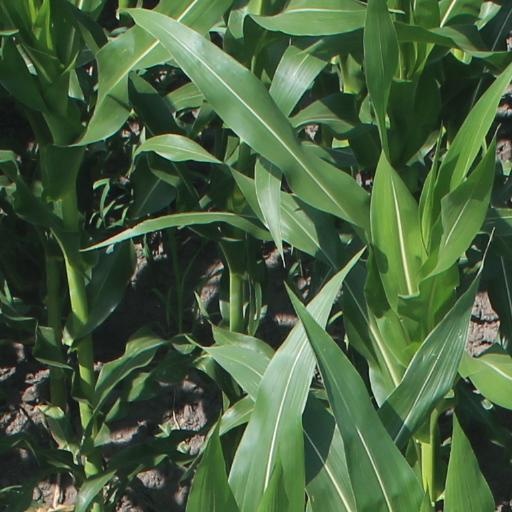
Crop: maize; corn